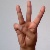
The image shows a hand gesture representing the letter 'W' in Indian Sign Language.